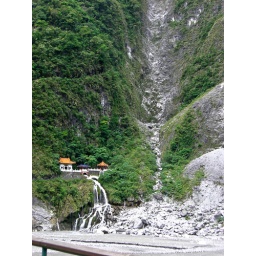
The memorial for the workers who died while making the roads in these marble mountains